White flags over Port Stanley

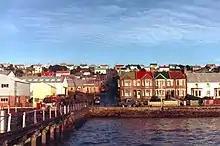
Port Stanley, 16 June 1982

Major Bill Dawson, the second-in-command of the 7th Duke of Edinburgh's Own Gurkha Rifles who were part of the advance, reported hearing from the unit's A Company that a white flag was visible in Port Stanley. He was filmed leaving his communications tent on Two Sisters mountain, still wearing his headphones, to tell waiting reporters, "I can confirm that white flags are flying over Stanley, the Argentines have surrendered – Bloody marvellous". Shortly afterwards an RAF pilot flying a Hawker Siddeley Harrier GR. 3 was ordered to abort a ground attack run by his ground-based forward air controller due to the report of white flags. The pilot reported this news to Captain Linley Middleton and Rear Admiral Sandy Woodward upon his return to . This was the first that the naval task force, commanded by Woodward, had heard of the flags.